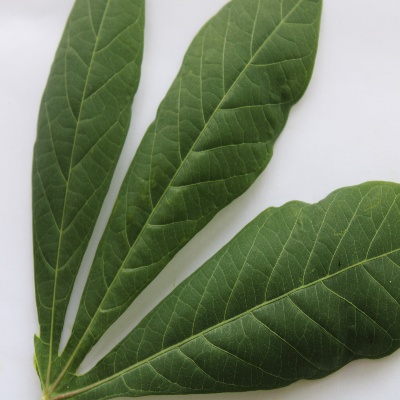
Crop: Cassava
Condition: healthy